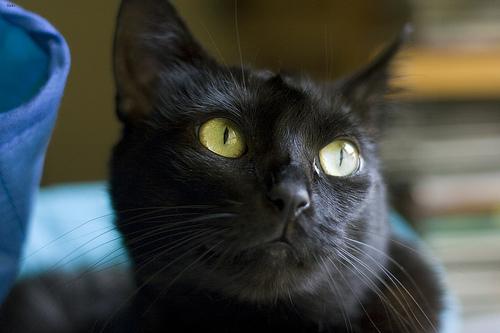
Breed: Bombay